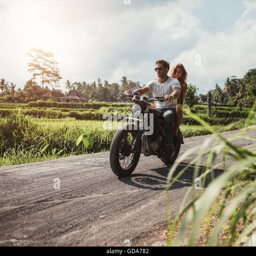
outdoor shot of couple on motorbike driving through country road .